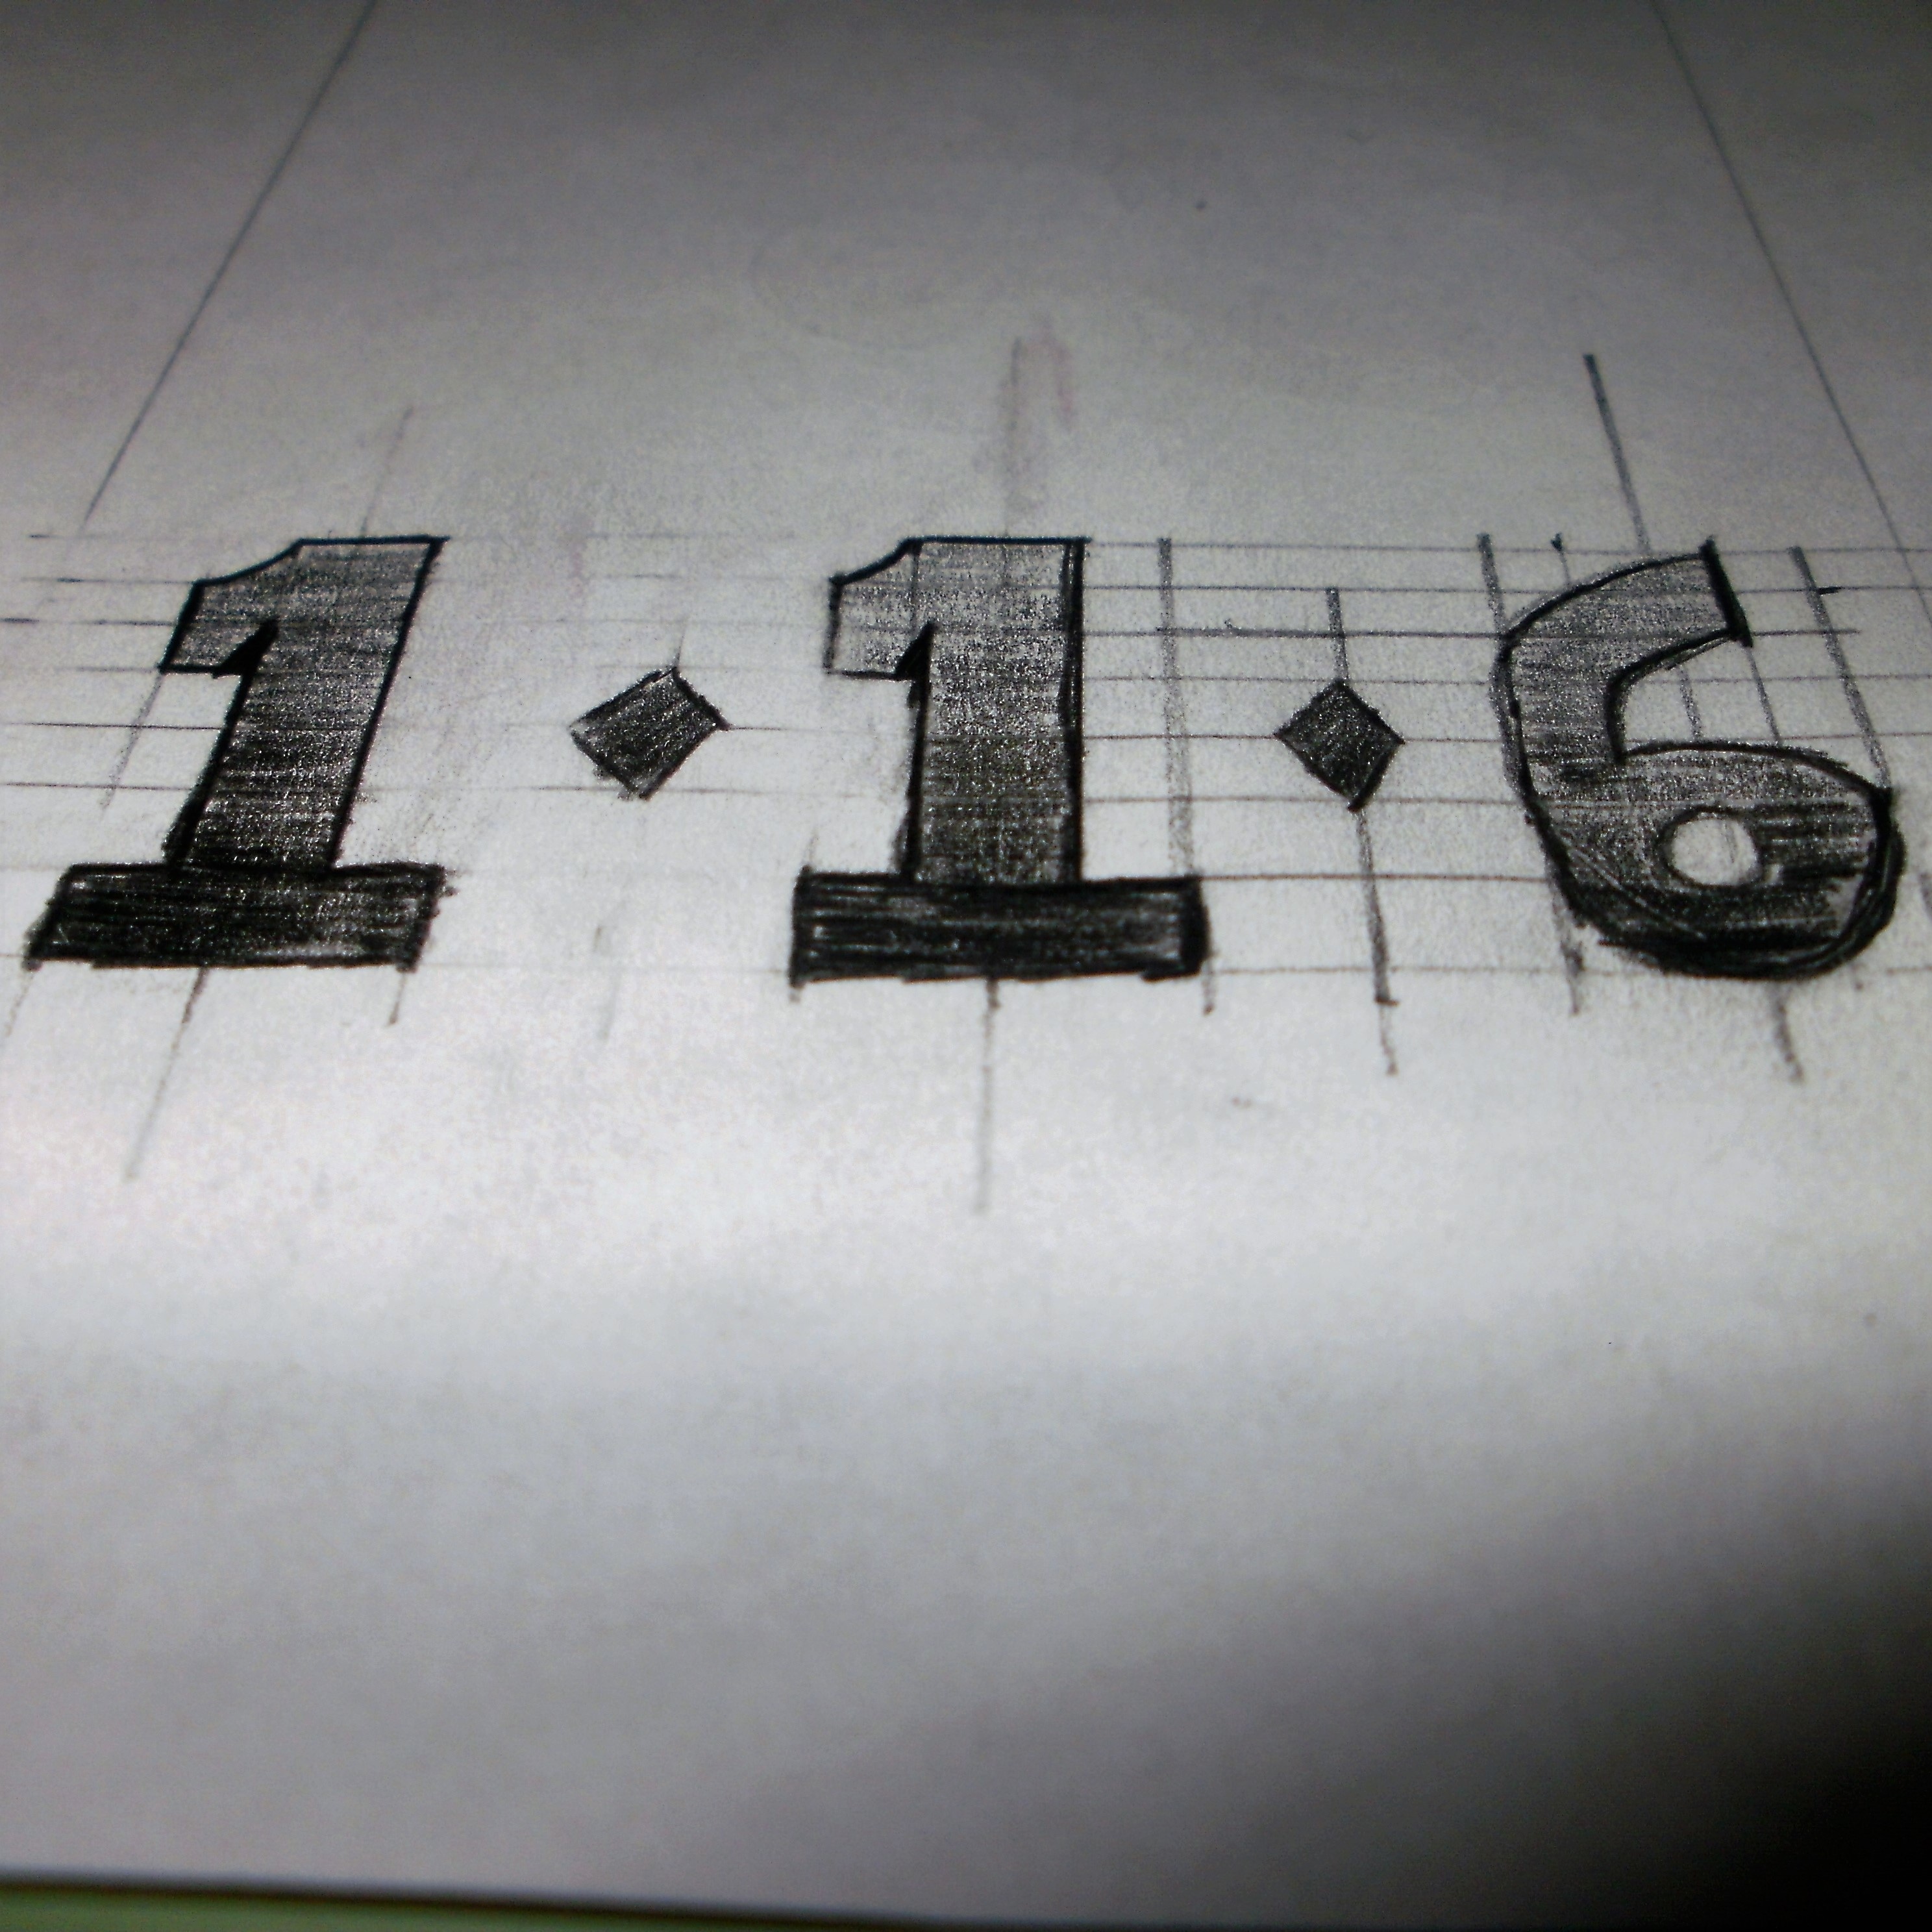
white, number, vehicle, black, art, sketch, drawing, design, shape